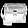
Label: Bag